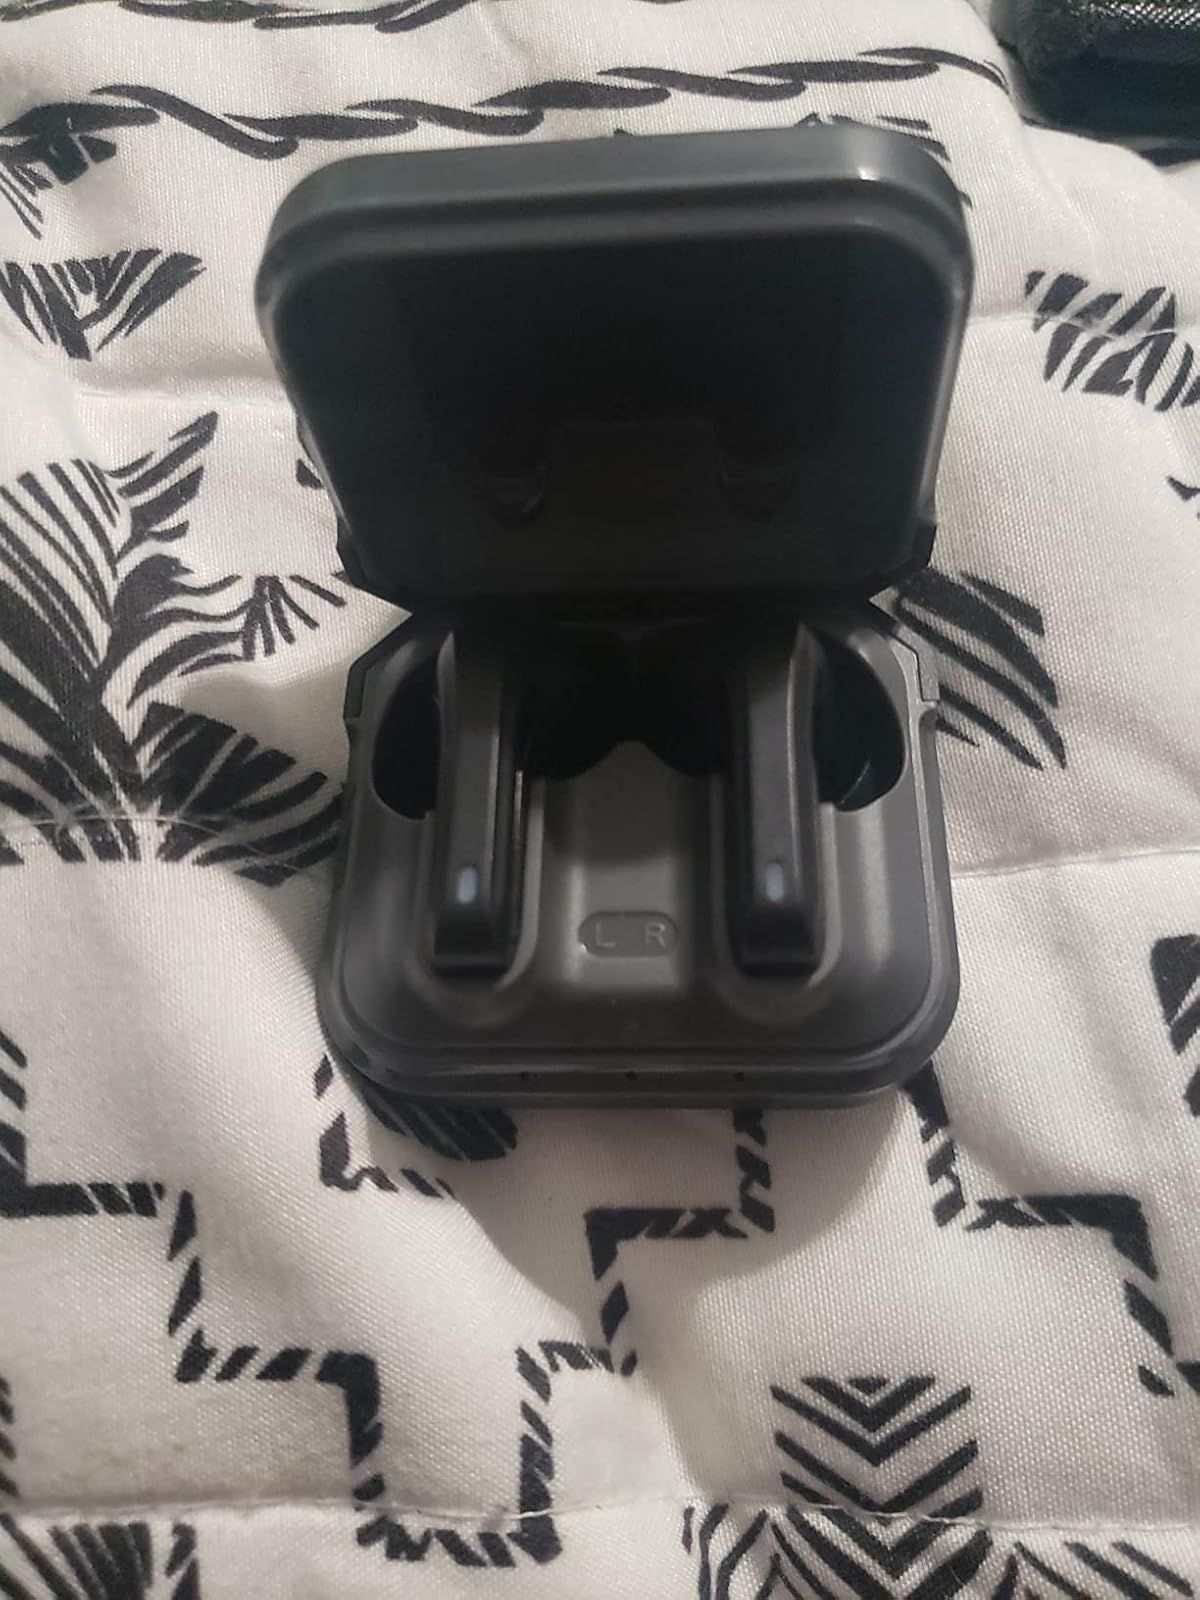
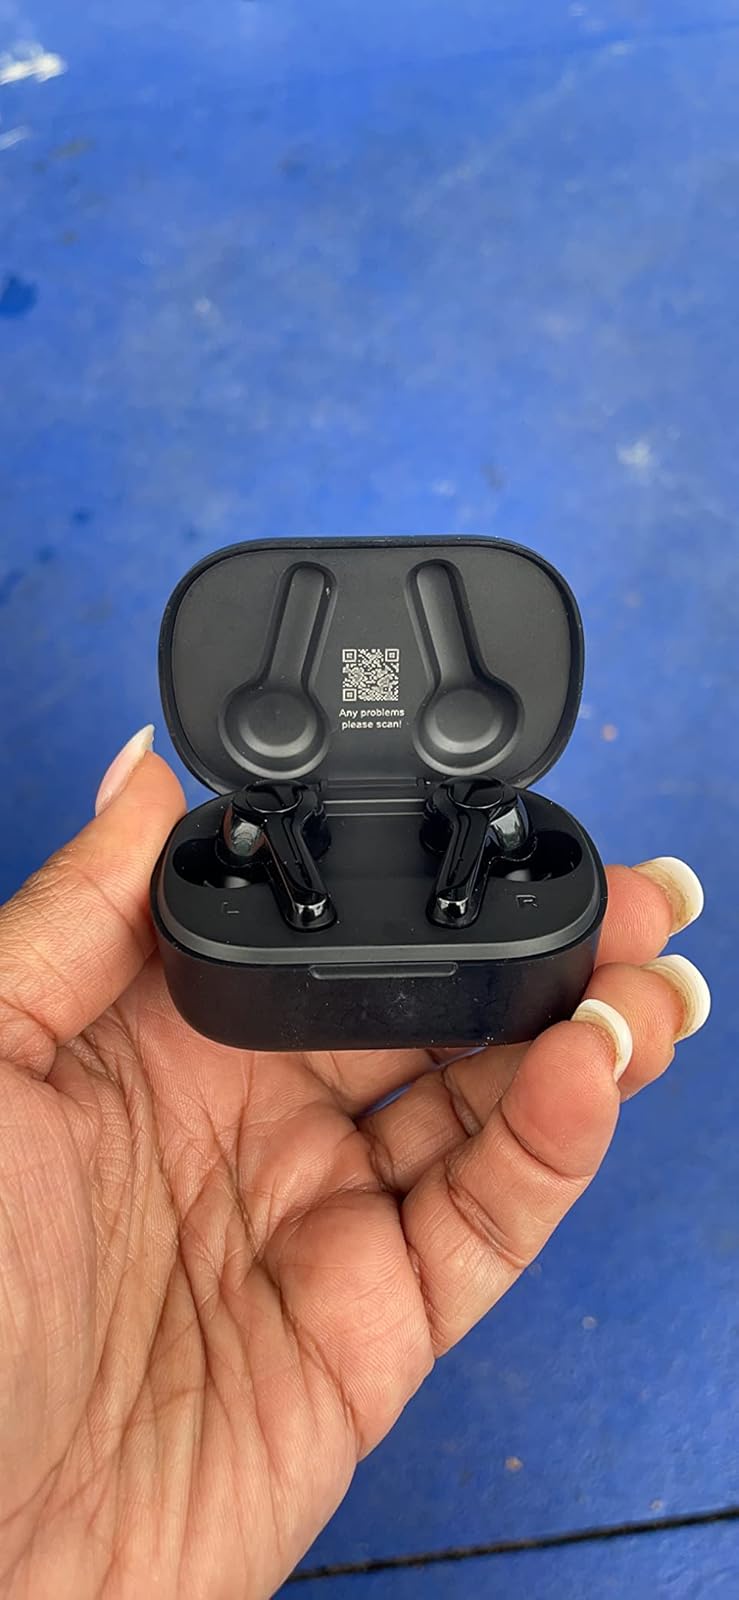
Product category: earbuds
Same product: no